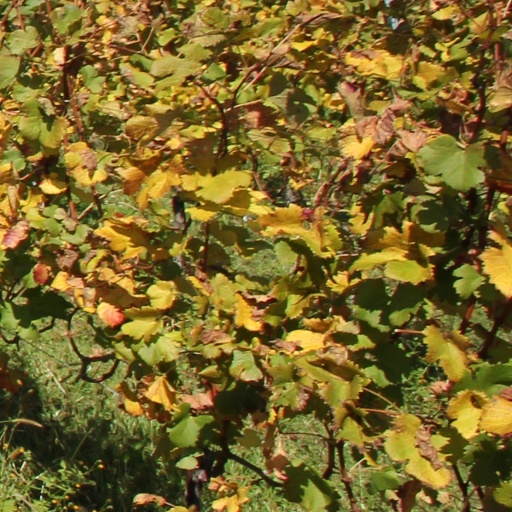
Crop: grape